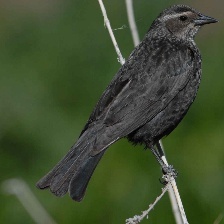
Species: TRICOLORED BLACKBIRD
Scientific name: AGELAIUS TRICOLOR